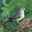
Label: bird